Abortion in Mississippi

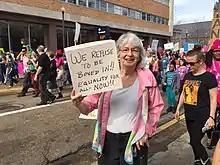
Women's March in Jackson, Mississippi, USA, in 2017

Mississippi Reproductive Freedom Fund assists women, primarily African American women, "offer[ing] financial assistance and practical support to persons seeking abortion as well as free emergency contraception, community based comprehensive sex education and fighting for reproductive justice in Mississippi". It was founded by Laurie Bertram Roberts.